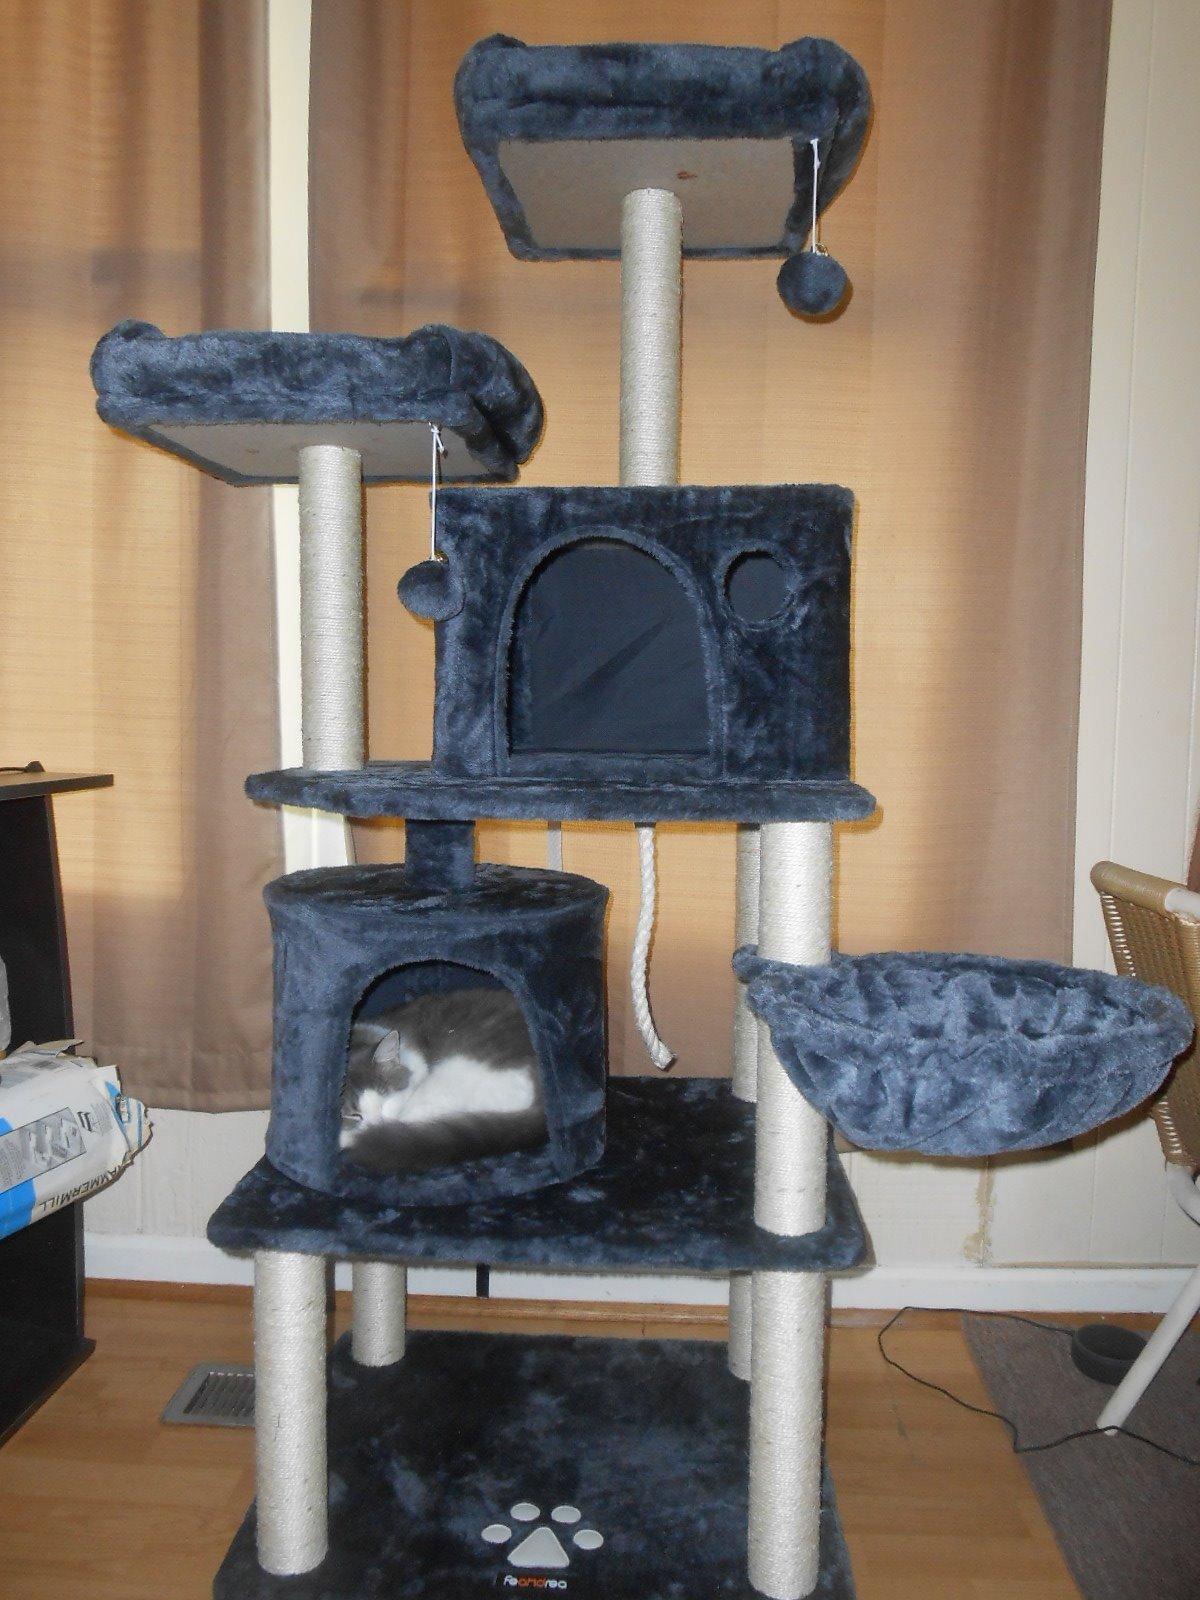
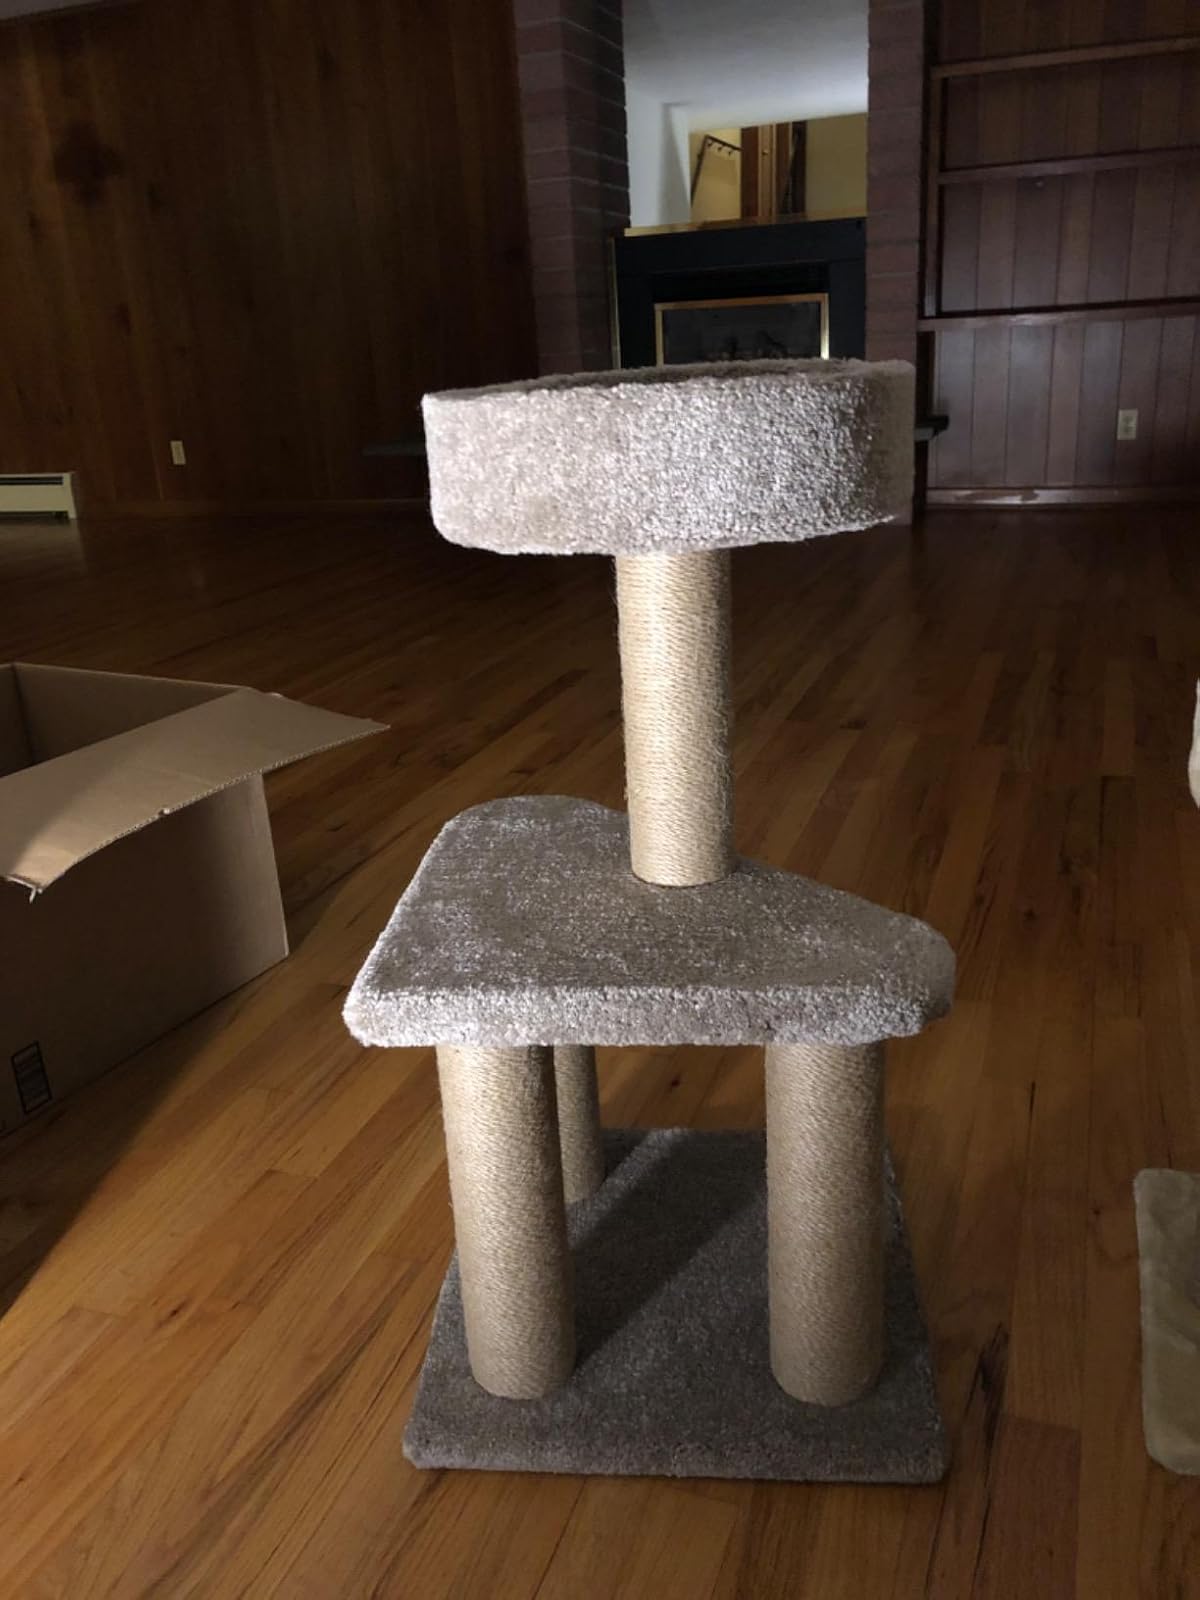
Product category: items_cat tree
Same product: no